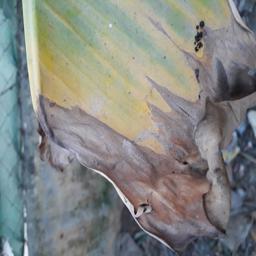
Label: POTASSIUM DEFICIENCY